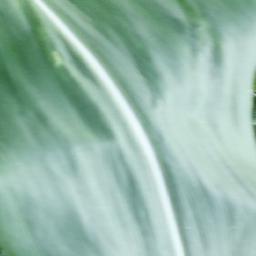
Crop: corn
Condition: (maize)_healthy